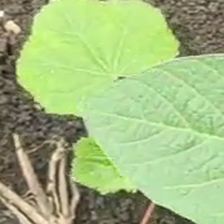
Weed species: Little_Mallow(Malva parviflora)